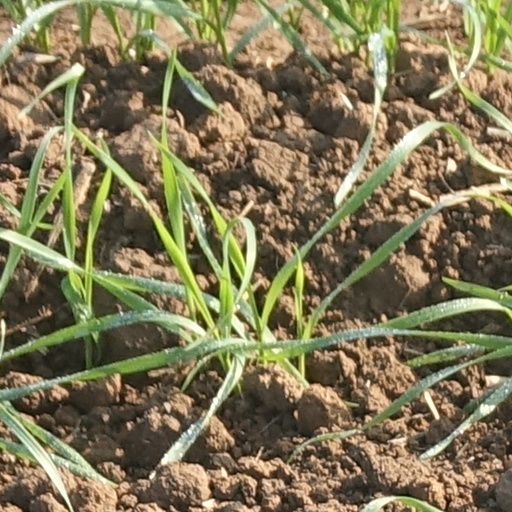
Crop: wheat